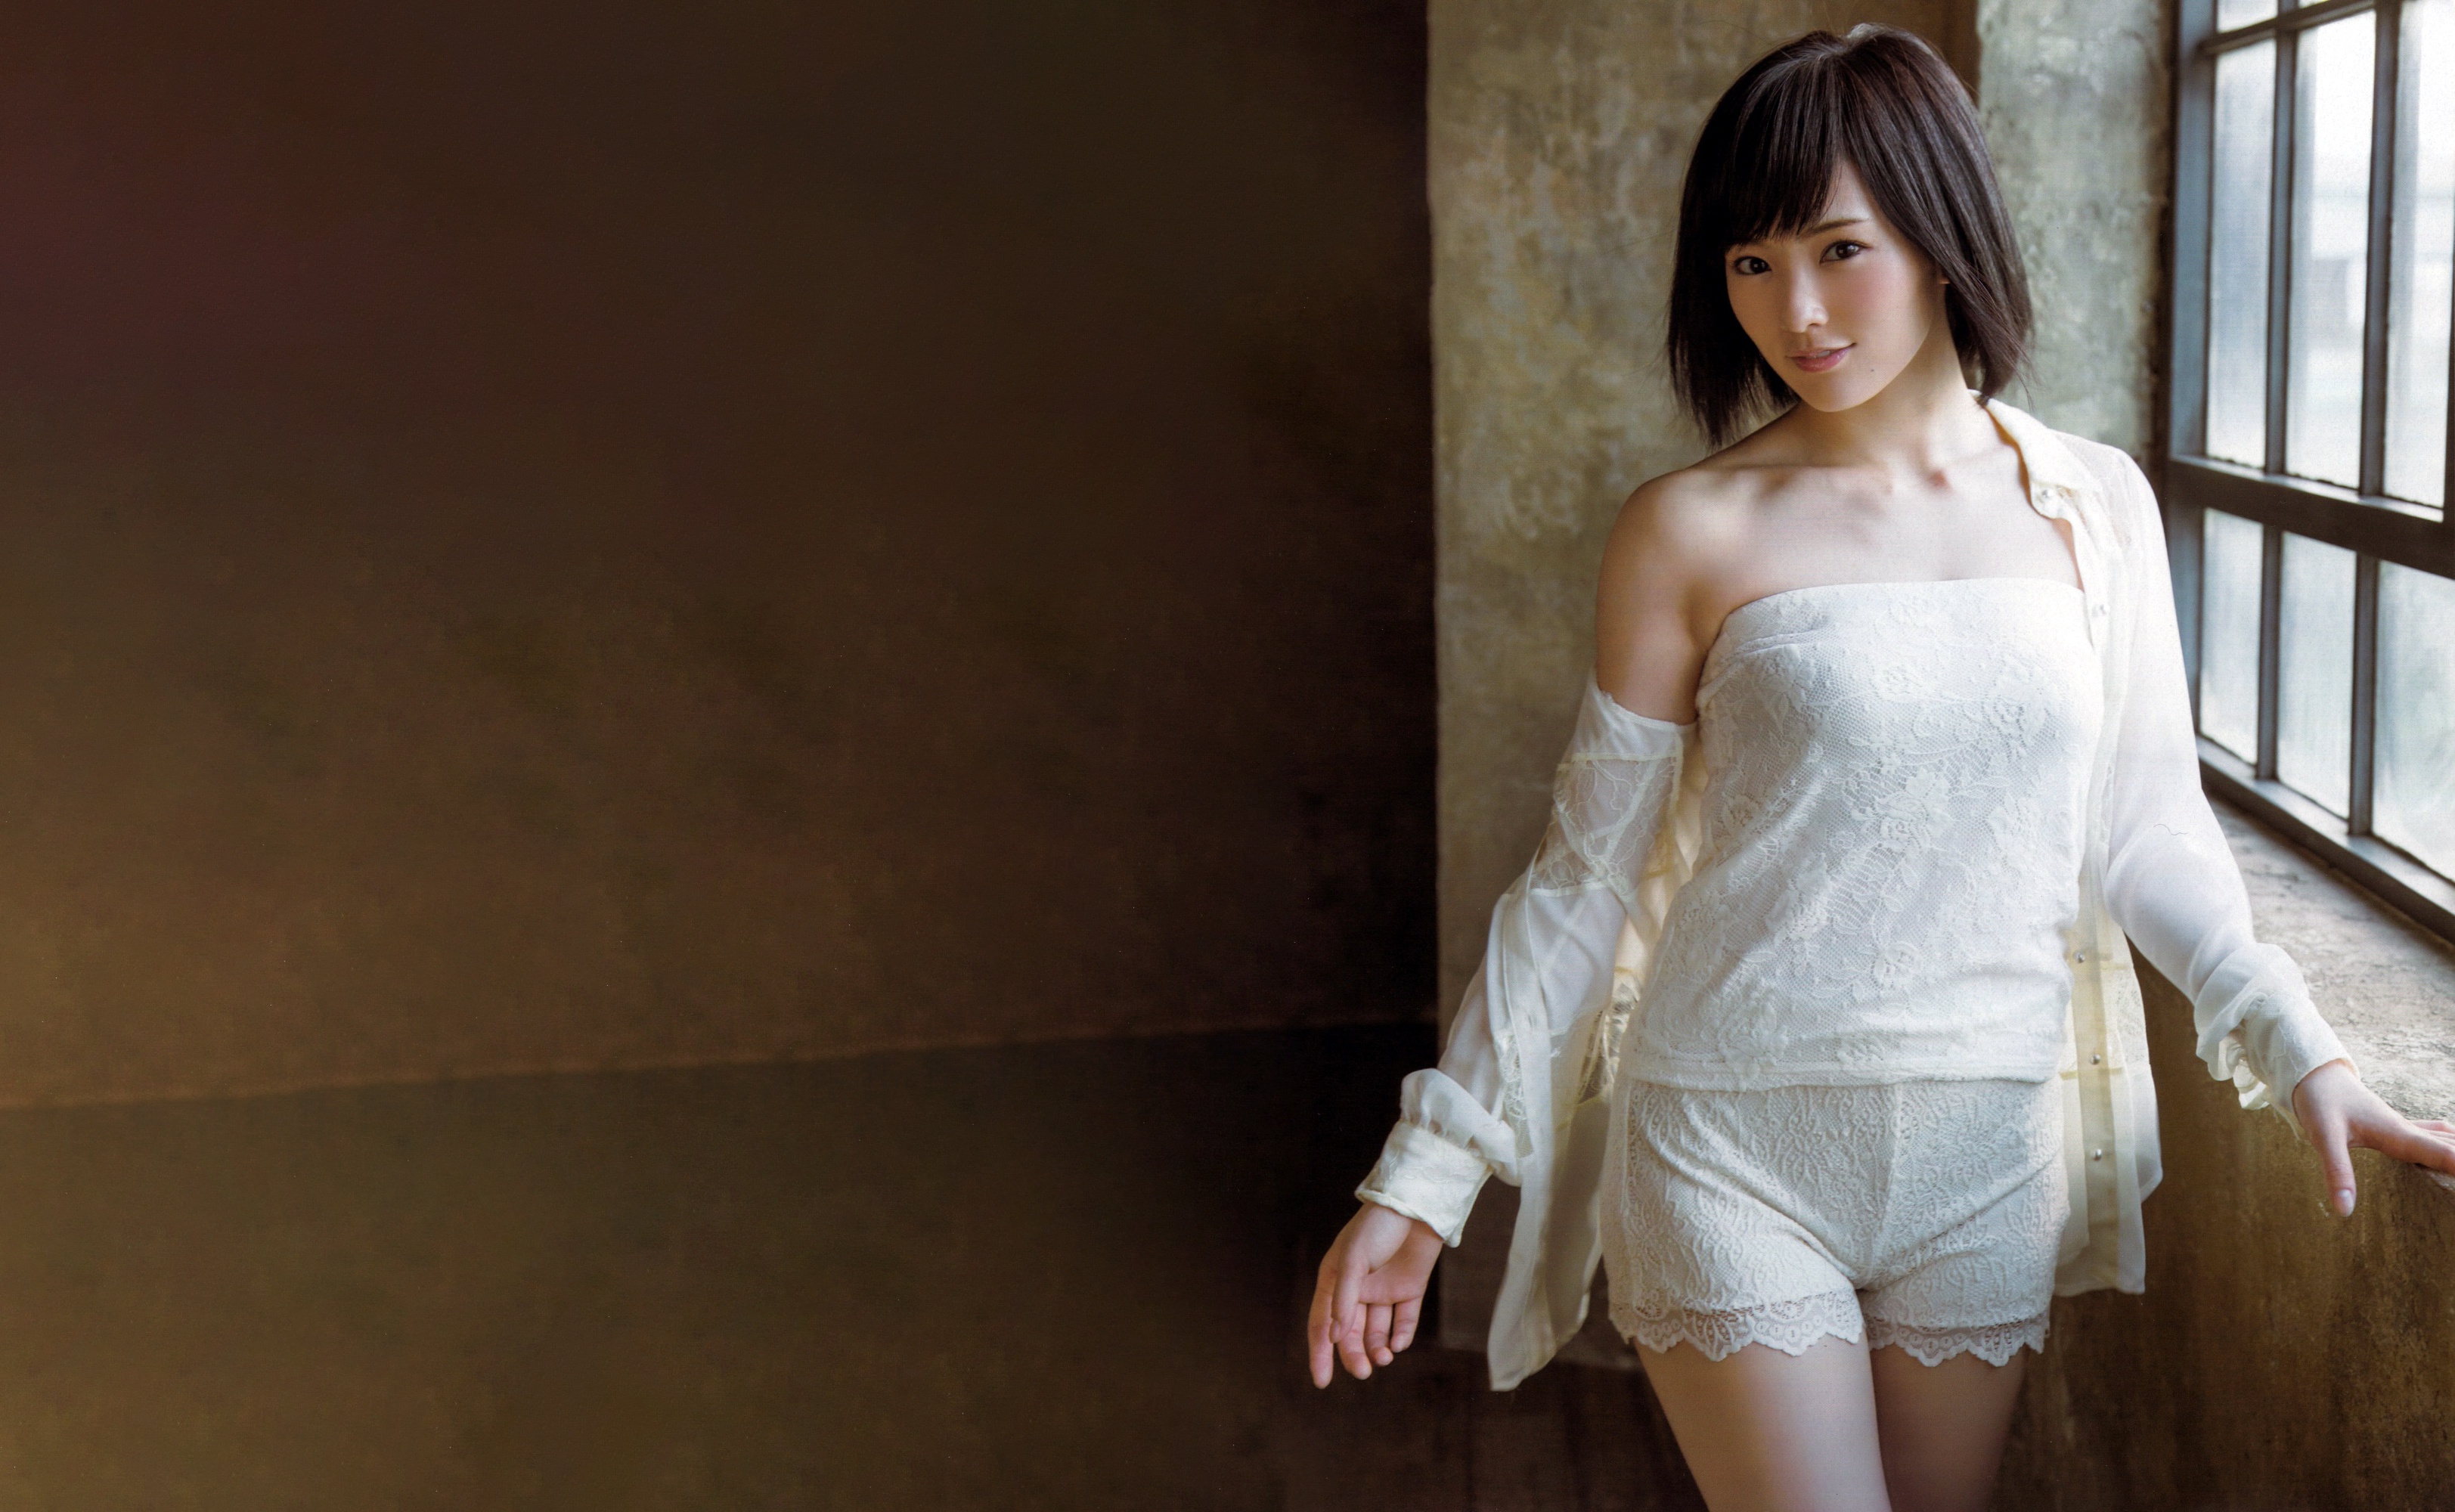
women, lady, model, person, photography, wallpaper, flash photography, neck, sleeve, waist, thigh, knee, chest, elbow, trunk, stomach, eyelash, black hair, abdomen, fashion design, long hair, human leg, street fashion, fashion model, brown hair, happy, sitting, art model, belt, undergarment, bridal accessory, lingerie, top, jewellery, fur, portrait photography, photo shoot, formal wear, gown, flesh